Lewis-Smith House

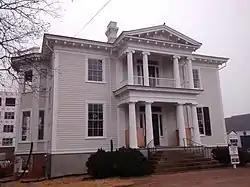
Lewis-Smith House, December 2014

Lewis-Smith House is a historic home located at Raleigh, Wake County, North Carolina, USA It was built between 1854 and 1856, and is a two-story, three-bay, Greek Revival-style frame dwelling with a low hipped roof and Italianate-style brackets. It features a two-tier pedimented entrance portico, with paired Doric order columns at the first level and well-detailed Ionic order ones at the second. Two-story, demi-octagonal projecting bays were added to the sides in the early-20th century.